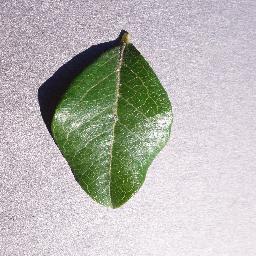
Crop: blueberry
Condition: healthy